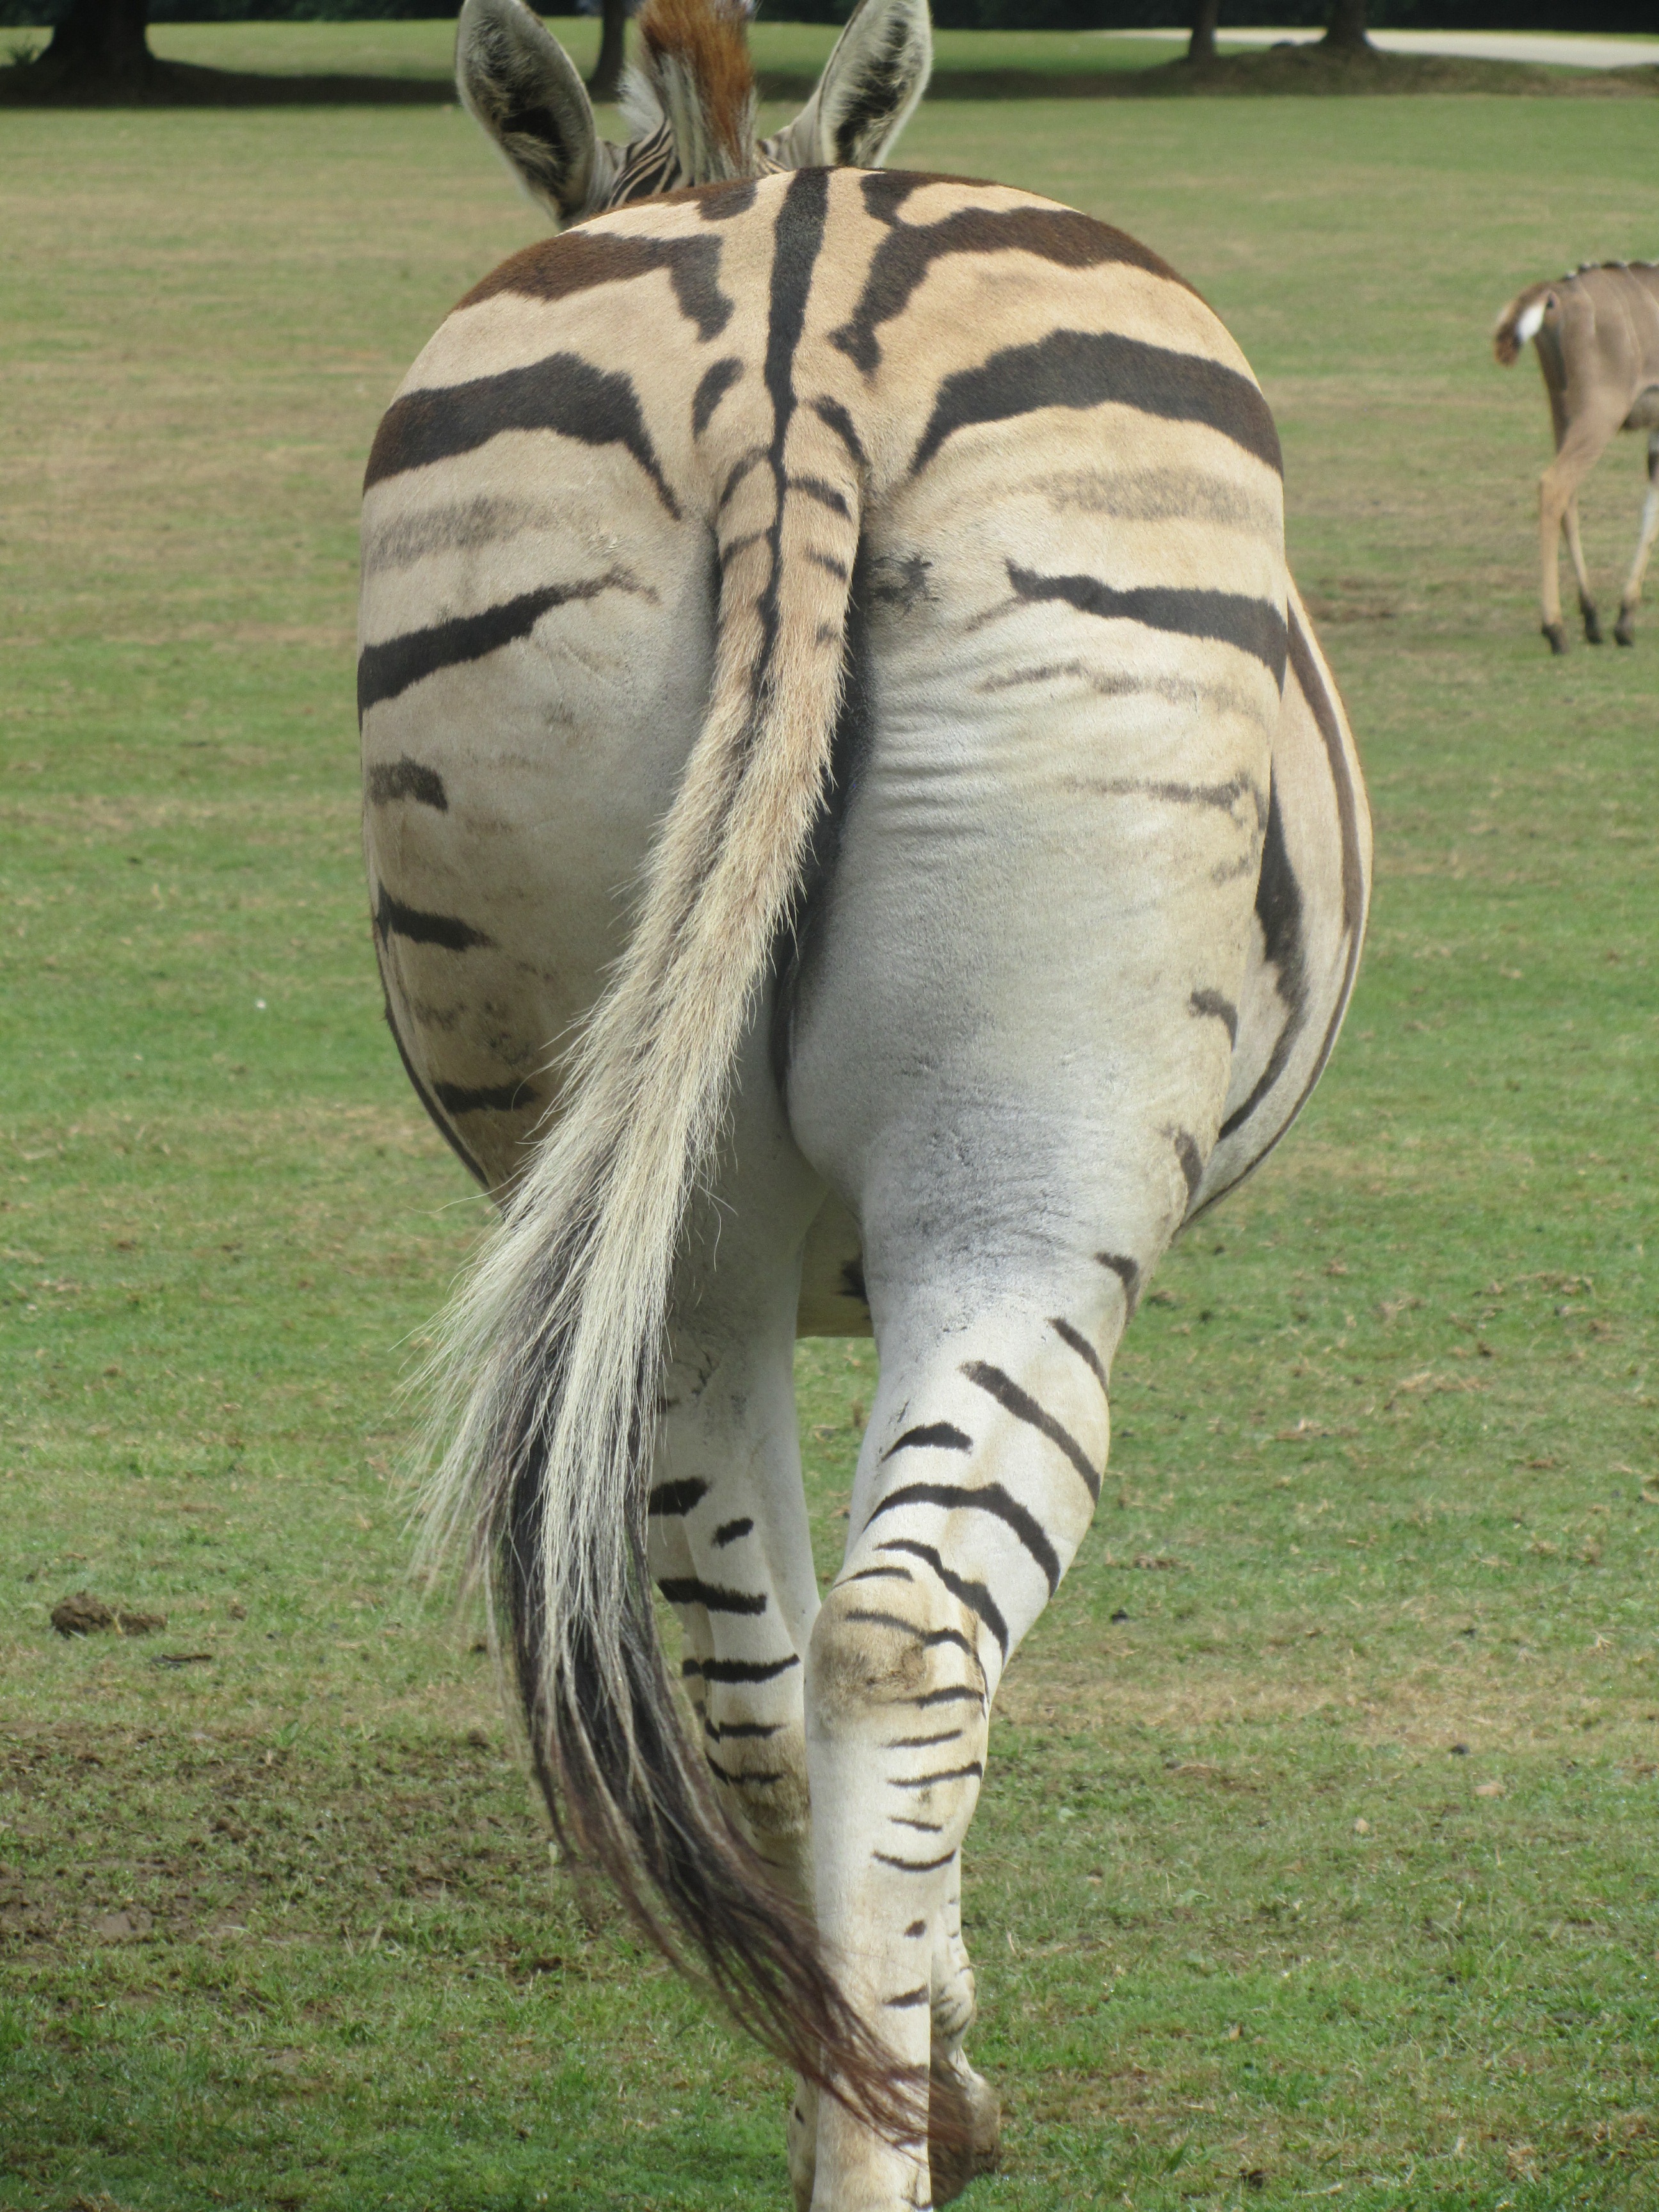
wildlife, zoo, mammal, behind, fauna, zebra, tail, vertebrate, giraffidae, horse like mammal